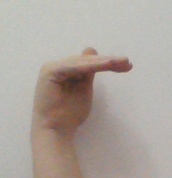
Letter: khaa